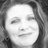
Emotion: happy